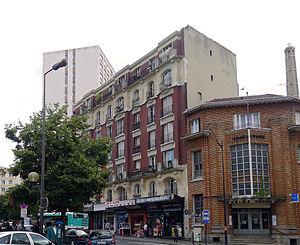
Rue Petitot - Paris XIX
La rue Petitot est une voie du 19ᵉ arrondissement de Paris, en France.
Les douches municipales, également appelées bains-douches, constituent un service public d’hygiène des municipalités françaises, destiné aux personnes qui n'étaient pas équipées de l'eau courante. Venant s'ajouter aux fontaines publiques et aux vespasiennes, elles naissent à la fin du XIXᵉ siècle, dans le mouvement hygiéniste et de réorganisation des villes, en particulier dans les villes ouvrières liées au socialisme municipal.